Gambling on the High Seas

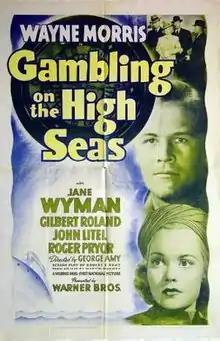
Theatrical release poster

Gambling on the High Seas is a 1940 American drama film remake of "Special Agent" (1935), directed by George Amy and written by Robert E. Kent. The film stars Wayne Morris, Jane Wyman, Gilbert Roland, John Litel, Roger Pryor and Frank Wilcox. The film was released by Warner Bros. on June 22, 1940, as a second feature.